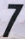
Number: 7